2008 AFC Futsal Championship

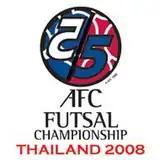

The 2008 AFC Futsal Championship was held in Bangkok, Thailand from 11 to 18 May 2008. The tournament acted as a qualifying tournament for the 2008 FIFA Futsal World Cup in Brazil.